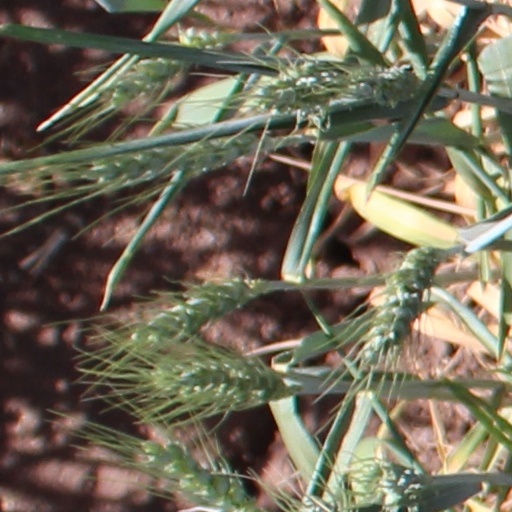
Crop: wheat